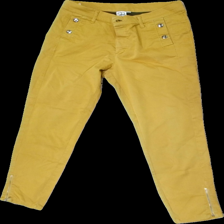
View: front
Type: Trousers
Category: Ladies
Brand: Not in the list
Brand text on label: 2b
Colors: Yellow
Material: Unknown
Pattern: Other
Cut: Regular
Size: 40
Season: All
Price range: <50
Recommended usage: Export
Description: yellow tight trousers